Jim Lovell

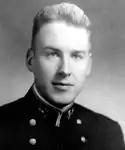
Lovell as an Annapolis midshipman in 1952

After graduating from high school, Lovell attended the University of Wisconsin in Madison for two years, where he studied engineering under the United States Navy's "Flying Midshipman" program from 1946 to 1948. He would later credit the program for his ability to attend college, citing that he didn't otherwise have the money to attend. At Wisconsin, he played college football and pledged to the Alpha Phi Omega fraternity. He supplemented his meager Navy stipend by working at a local restaurant washing dishes and busing tables, and caring for the university's lab rats and mice on weekends.